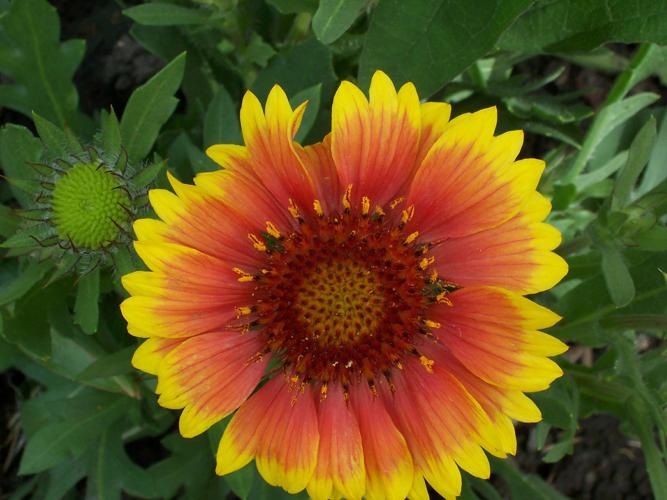
Label: blanket flower